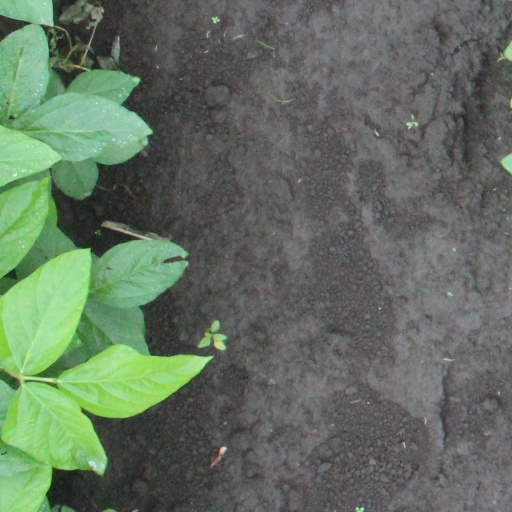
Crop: soybean